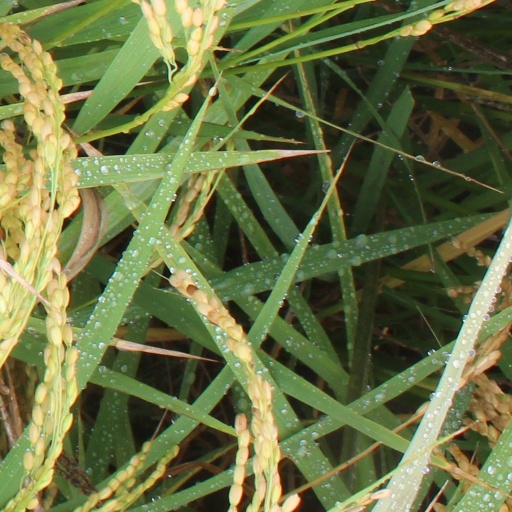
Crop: rice